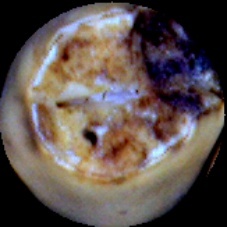
Label: Broken